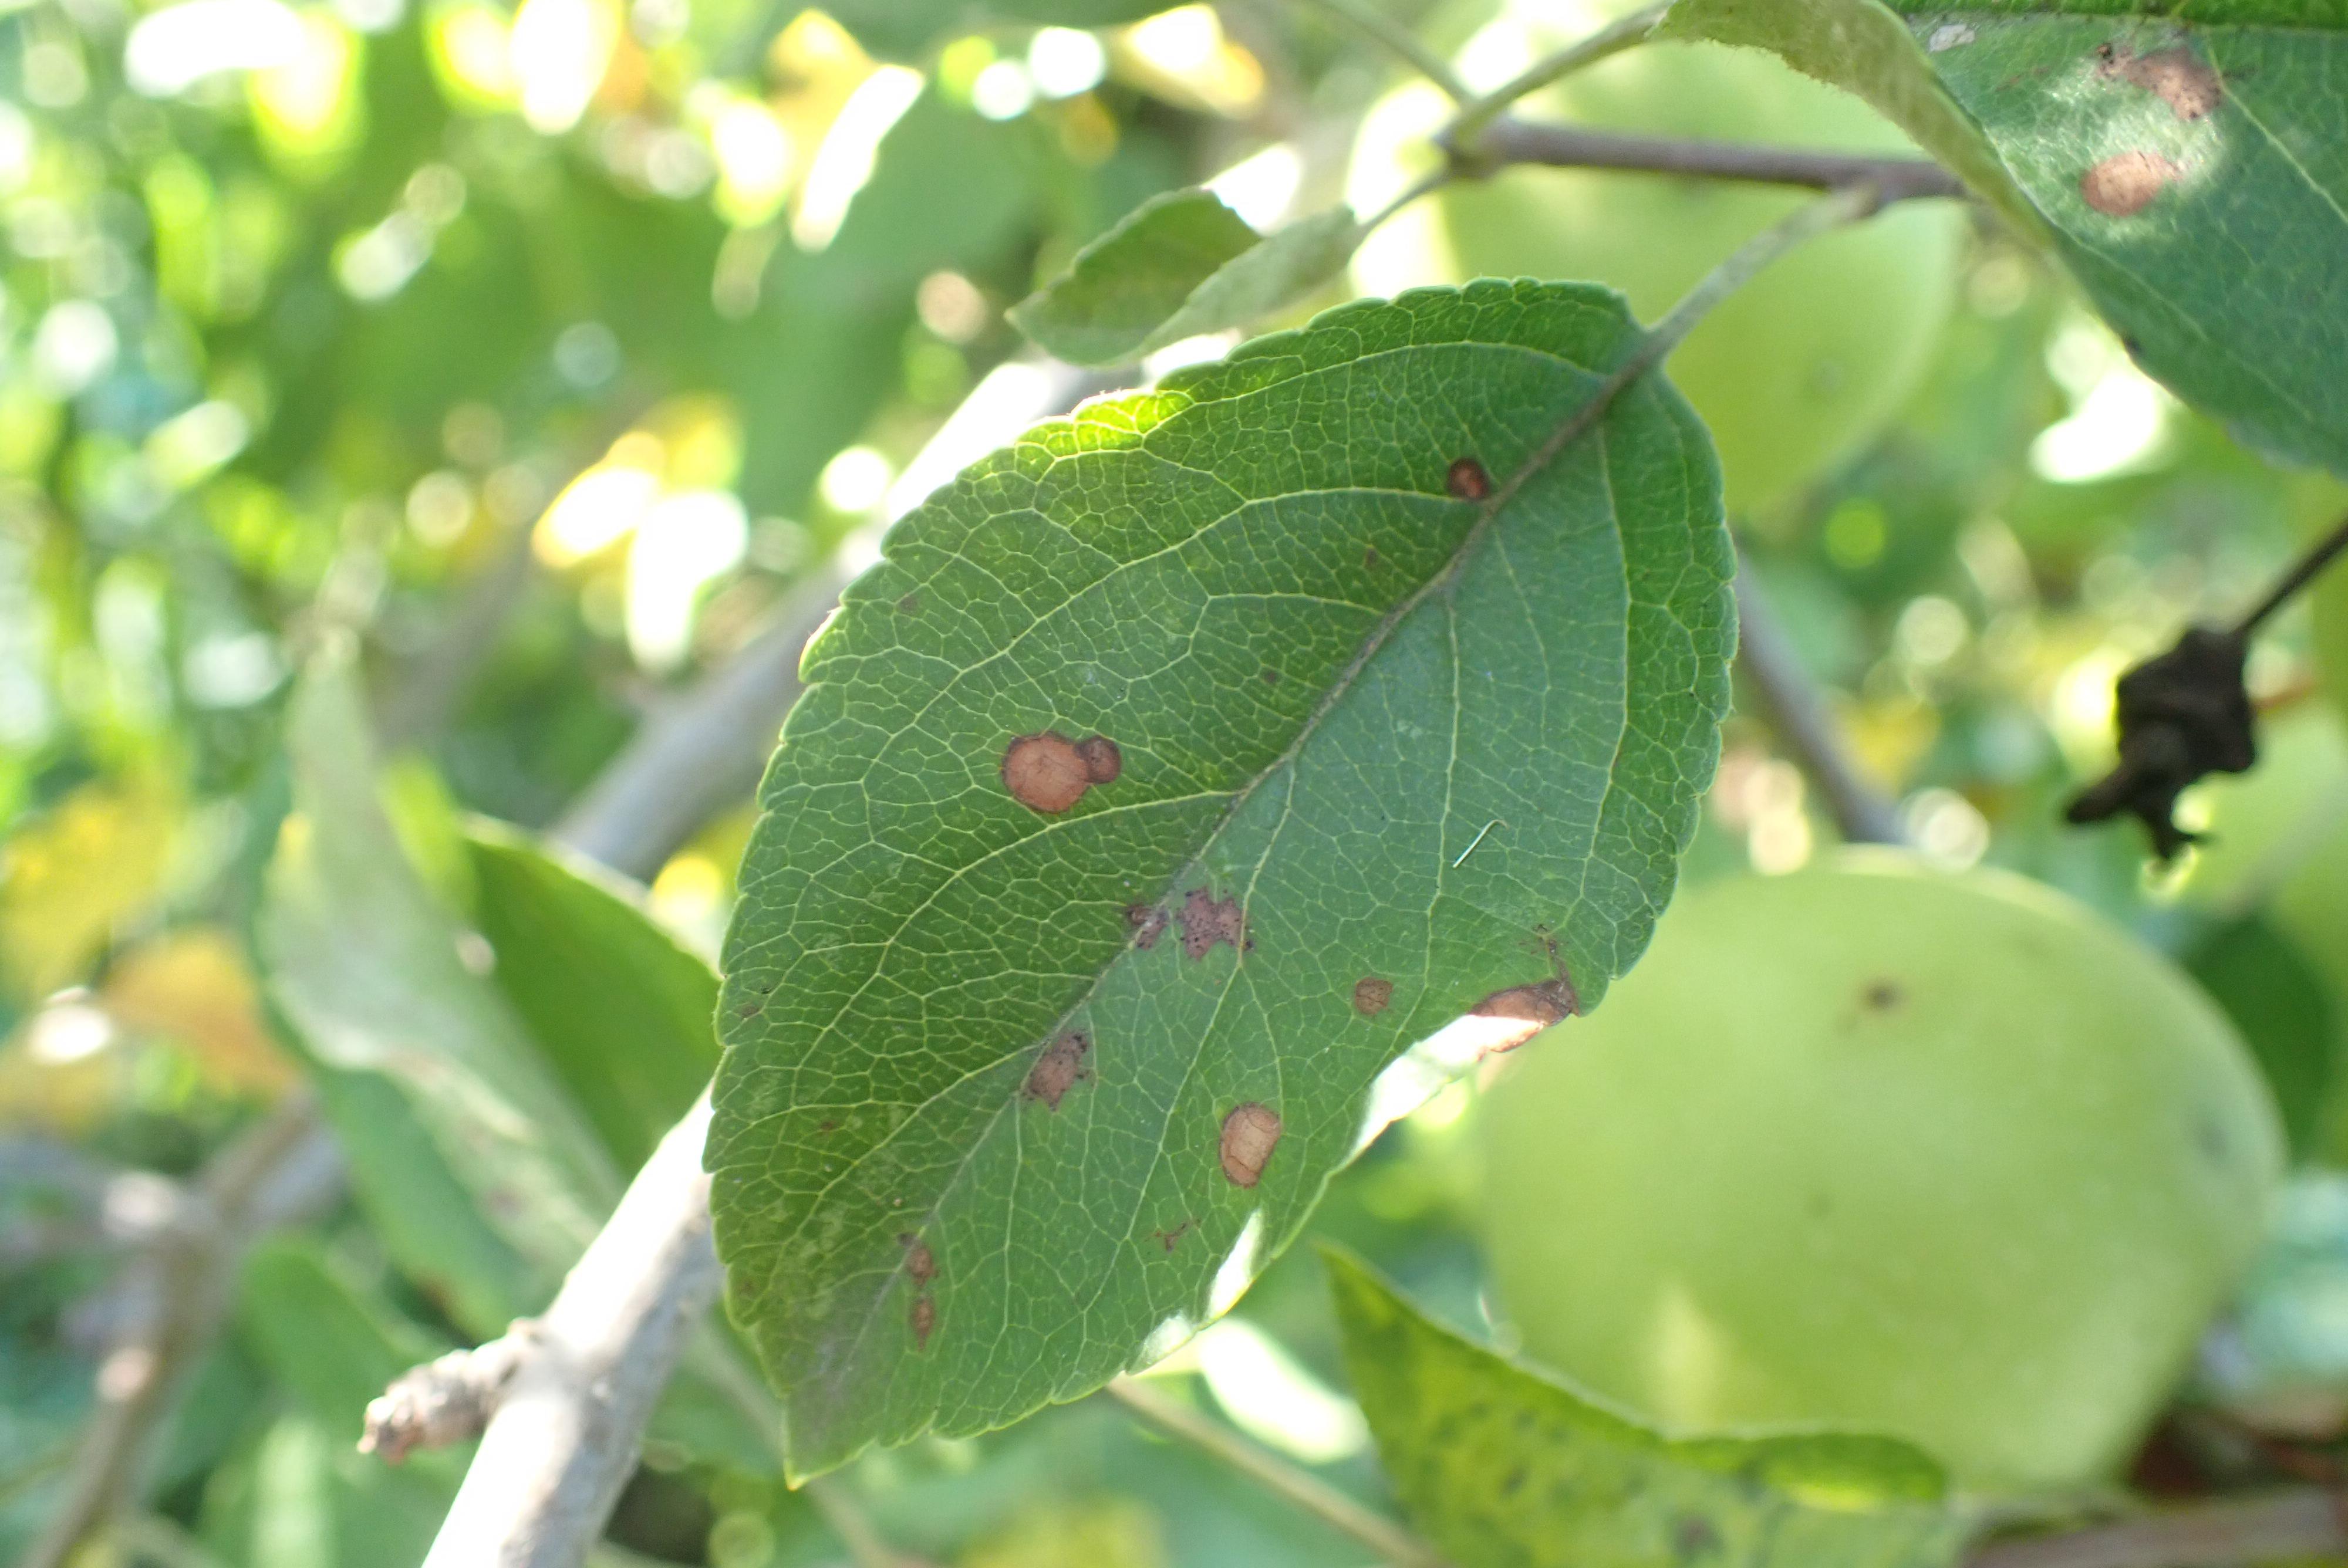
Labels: complex